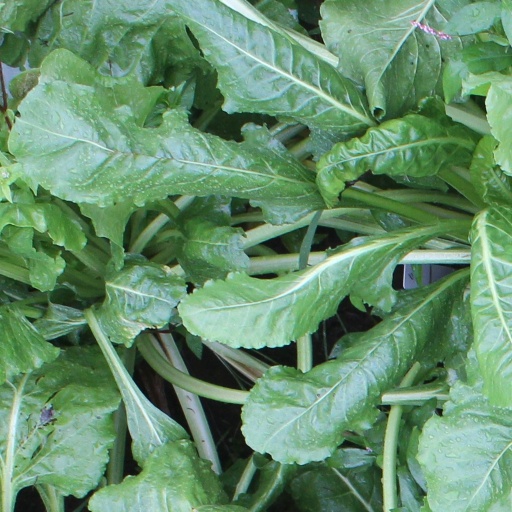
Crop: sugar beet